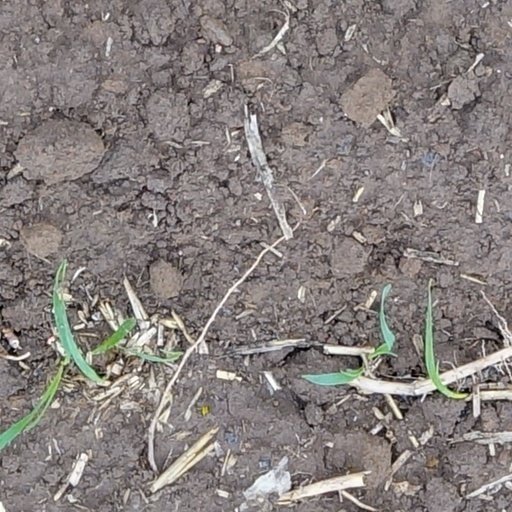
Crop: wheat